Domestic policy of the first Donald Trump administration

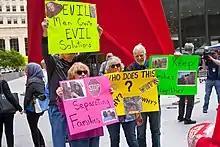
June 2018 protest against the Trump administration family separation policy, in Chicago, Illinois

On March 26, the U.S. became the country with the highest number of confirmed COVID-19 infections, with over 82,000 cases. On April 11, the U.S. became the country with the highest official death toll for COVID-19, with over 20,000 deaths. The HHS Inspector General released a report in April of its survey of 323 hospitals in late March; reporting severe shortages of test supplies and extended waits for results, widespread shortages of personal protective equipment (PPE), and other strained resources due to extended patient stays while awaiting test results. Trump called the IG's report "just wrong", and subsequently Trump replaced the inspector general.